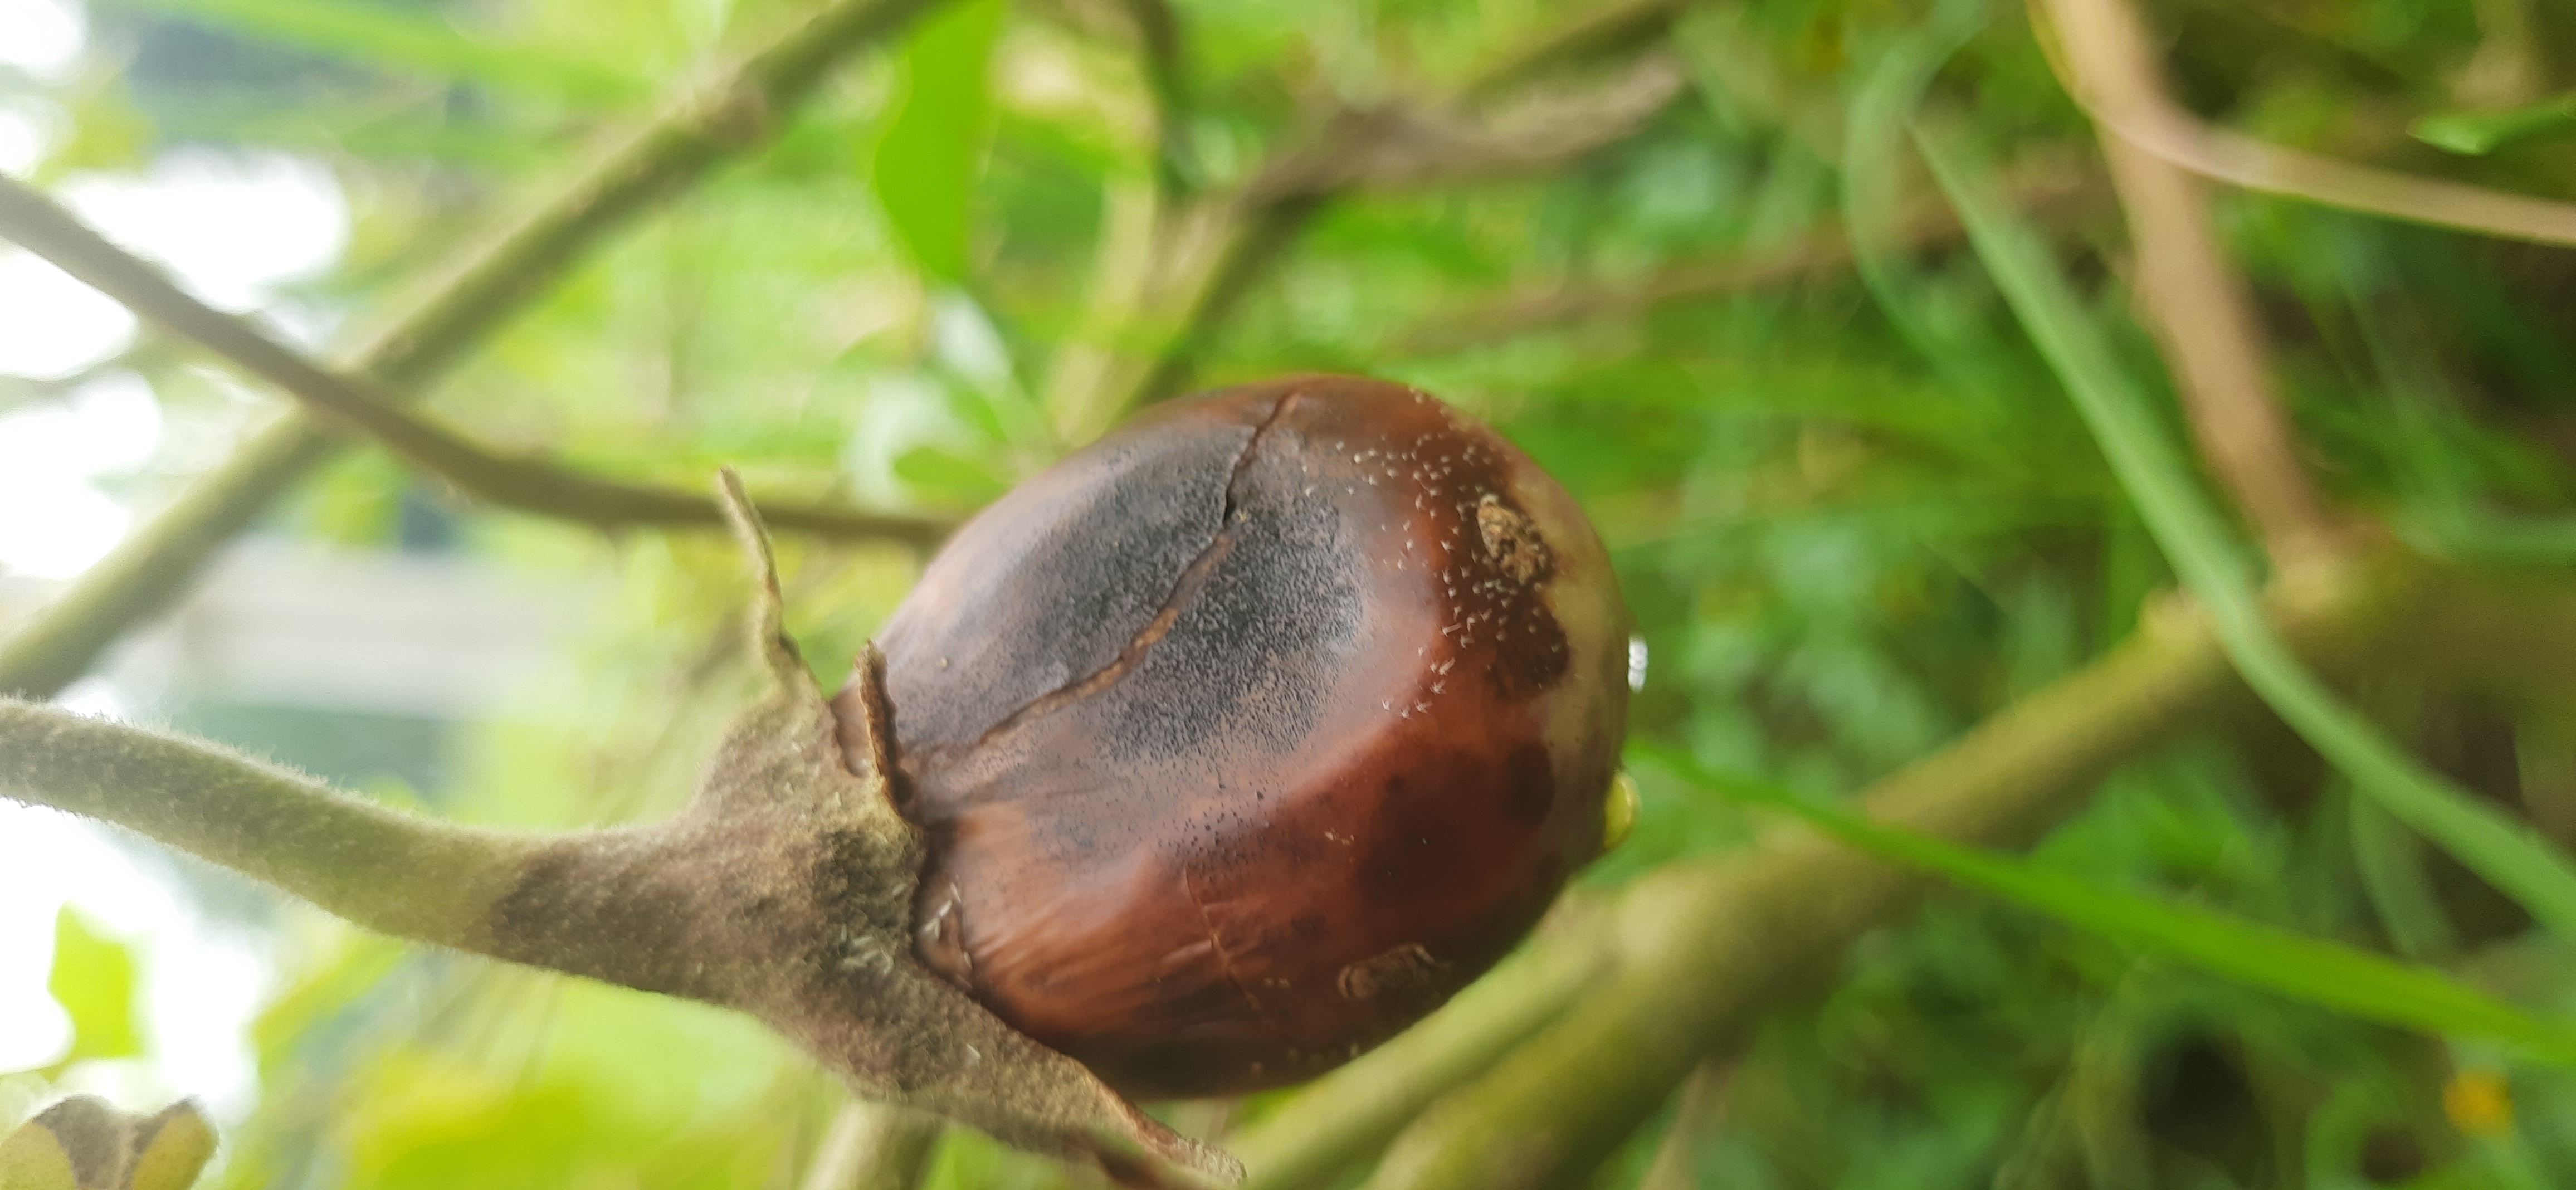
Label: Wet Rot